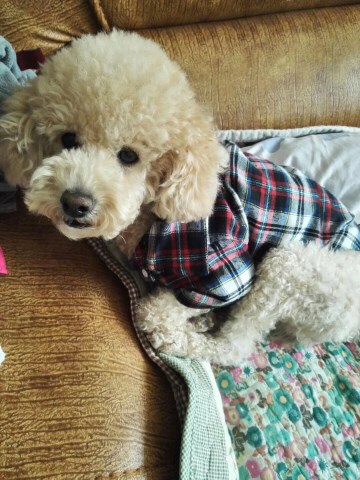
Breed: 7449-n000128-teddy